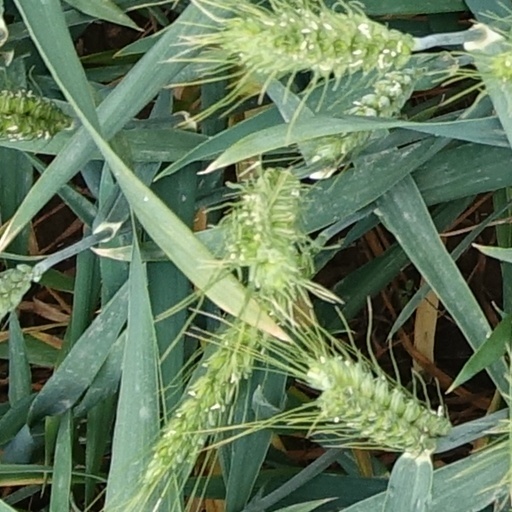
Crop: wheat